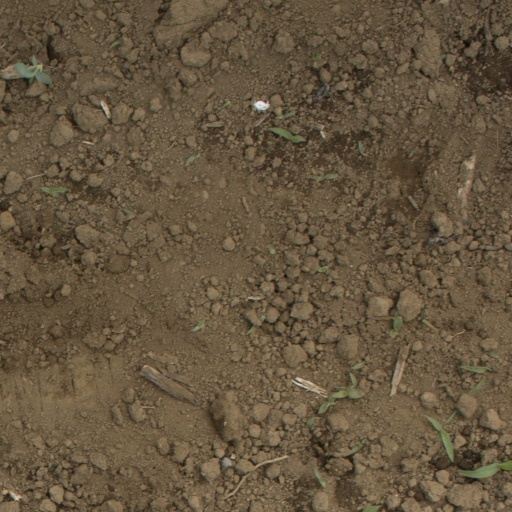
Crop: Jerusalem artichoke